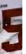
Number: 5